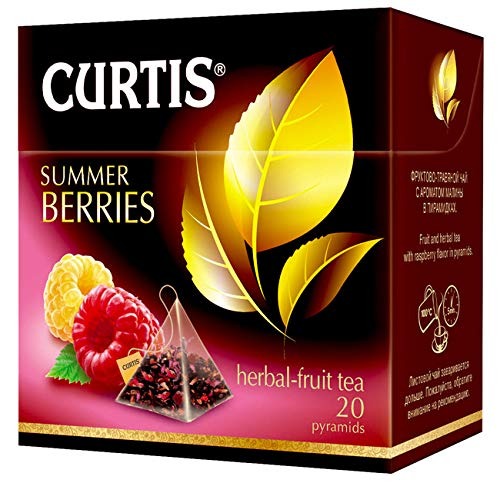
Item Name: Curtis Summer Berries Black Tea 20 Tea Pyramids (Pack of 2)
Product Description: Savor the essence of summer with Herbal-Fruit Tea Curtis Summer Berries 20 Pyramids. Indulge in the natural sweetness and invigorating aroma of carefully selected berries, expertly blended to create a symphony of flavors that capture the spirit of the season.
Value: 2.0
Unit: Count

Price: 13.95